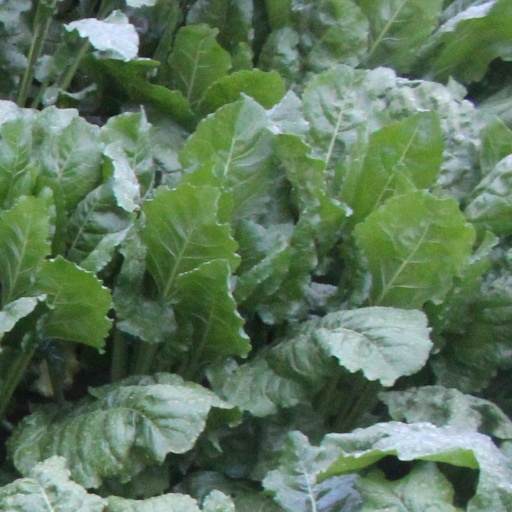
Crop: sugar beet